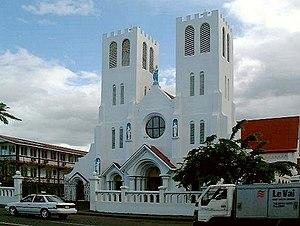
Église catholique à Apia, Samoa
L'archidiocèse de Samoa-Apia est une église particulière de l'Église catholique aux Samoa.